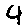
Label: 9